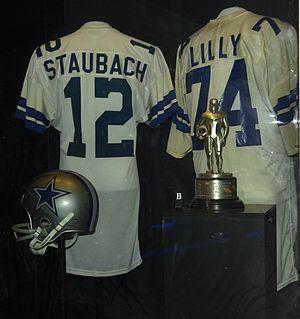
Roger Thomas Staubach, né le 5 février 1942 à Cincinnati, est un joueur américain de football américain ayant évolué au poste de quarterback. Il est l'un des plus grands joueurs de la franchise des Cowboys de Dallas avec qui il a remporté les Super Bowls VI et XII.